Optare Tempo

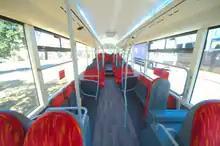

Additionally, Lynx are now the largest operators of the Tempo in the world, having purchased large numbers of vehicles second-hand.